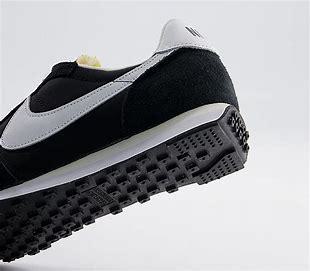
Brand: Nike
Model: Waffle 2